ZTTK syndrome

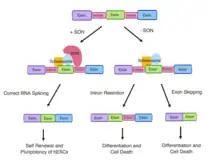
Role of the spliceosome-associated gene, SON in regulating RNA splicing through intron retention and exon skipping to maintain the pluripotency of human embryonic stem cells (hESCs) and cell-cycle progression

The SON gene encodes the SON protein, which is able to bind to DNA and RNA. The SON protein is mainly localised to nuclear speckles and involved in a variety of cellular processes such as transcription, cell cycle regulation and subnuclear organisation of pre-messenger RNA (mRNA) splicing.